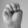
ASL letter: M